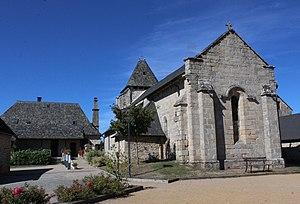
L'église.
Saint-Paul est une commune française située dans le département de la Corrèze en région Nouvelle-Aquitaine.